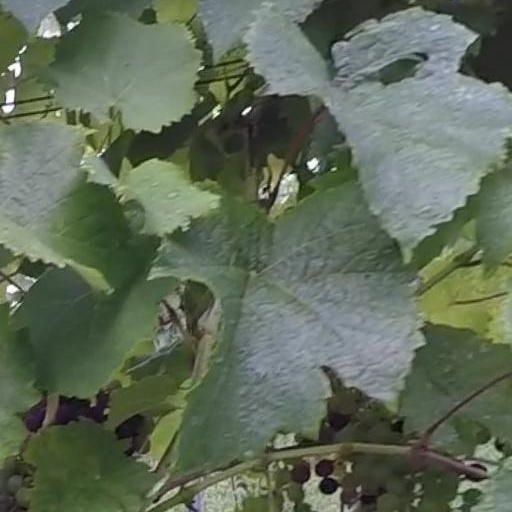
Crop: grape